Jason Carter (politician)

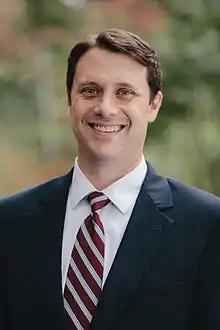
Carter in 2012

Jason James Carter (born August 7, 1975) is an American lawyer and politician from the state of Georgia. Carter served in the Georgia State Senate from 2010 to 2015 and was the Democratic Party nominee for governor of Georgia in 2014. He is the grandson of former U.S. President Jimmy Carter.